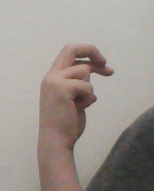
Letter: zay